Fenn Ranger Station

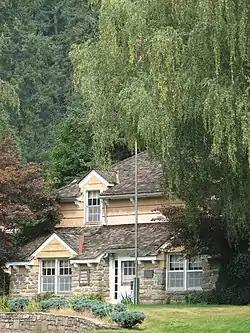

Fenn Ranger Station is a U.S. Forest Service ranger station in the Nez Perce National Forest near Kooskia, Idaho. The ranger station serves as the headquarters of the Moose Creek Ranger District, which encompasses of the forest. The Civilian Conservation Corps began building the ranger station in 1936 and finished the main administration building as well as two garages and two warehouses in 1937. Various other structures were added to the site in the next three years, with the last building, a barn, completed in 1940. The ranger station was added to the National Register of Historic Places on June 18, 1990.